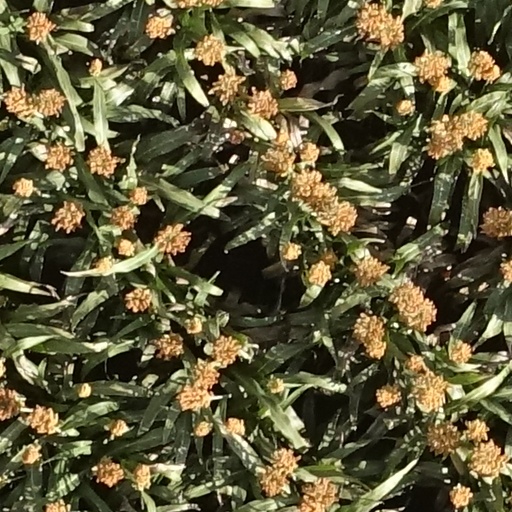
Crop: sorghum